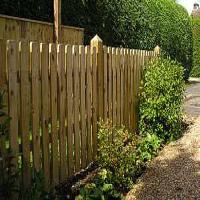
Weather: sun or clear